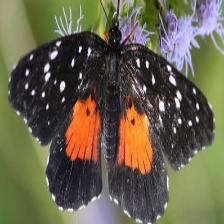
Species: CRIMSON PATCH